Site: brandenburg
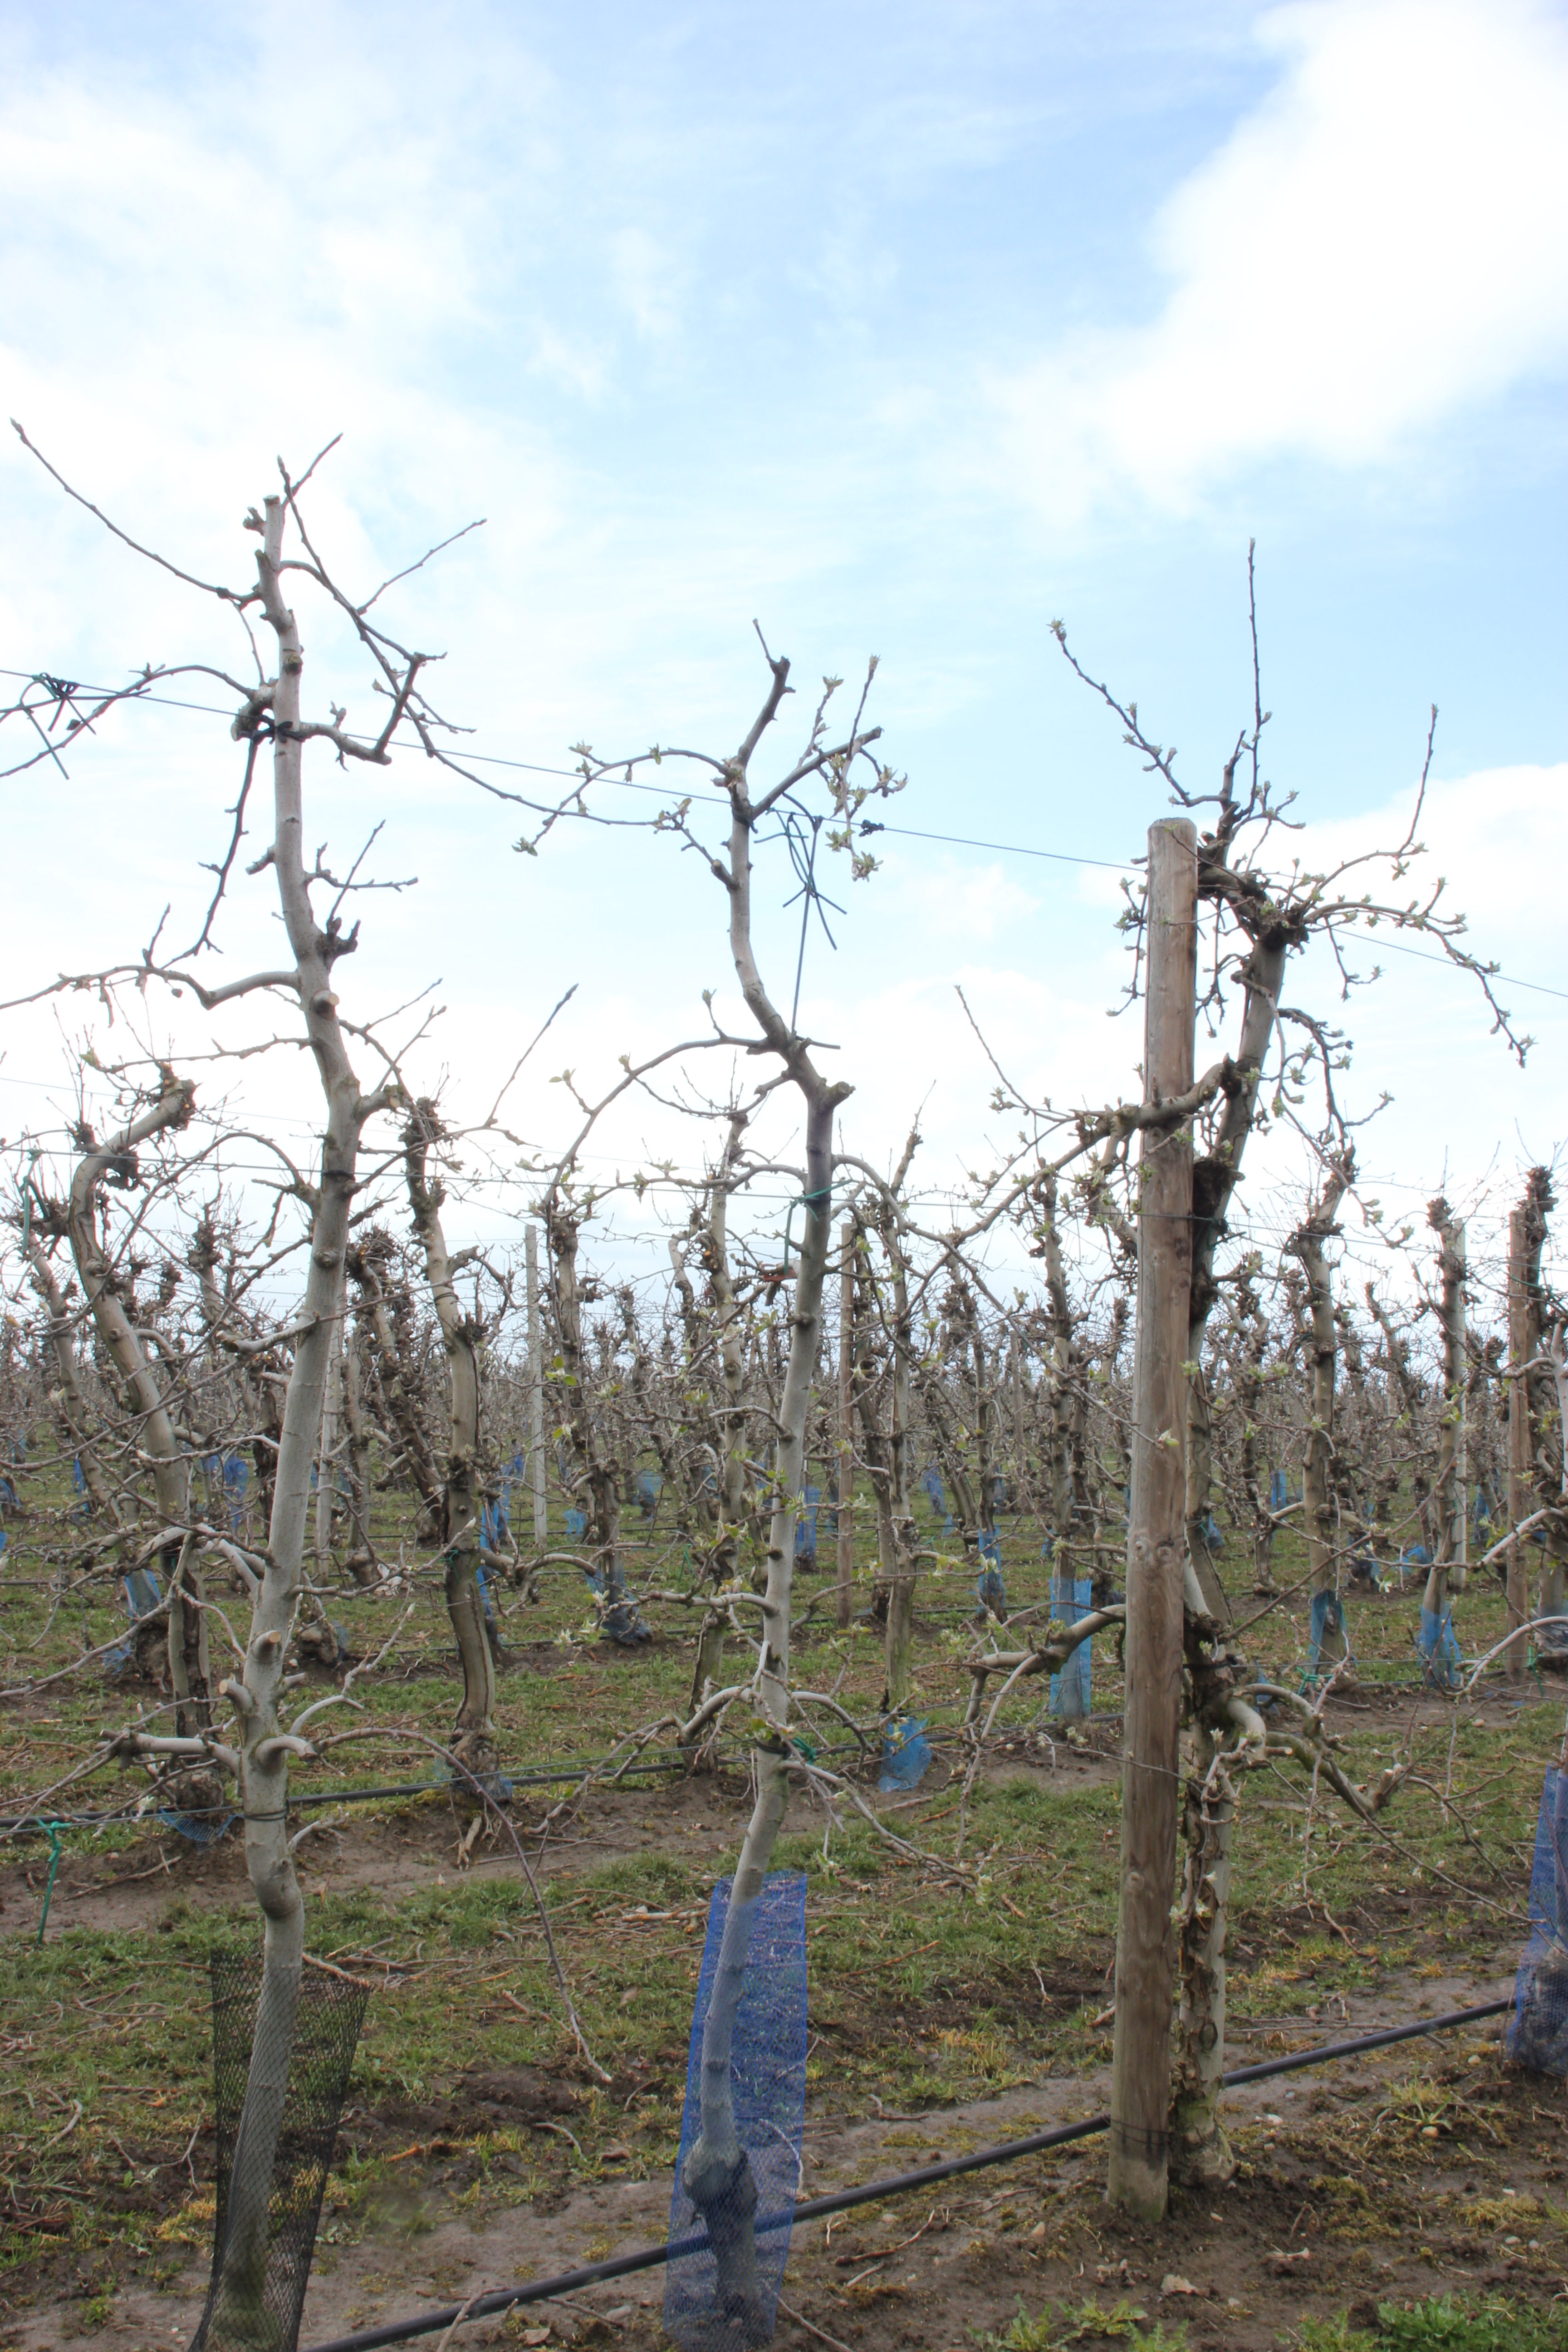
Growth stage (BBCH 55): Inflorescence emergence